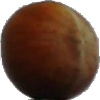
Label: nut_forest